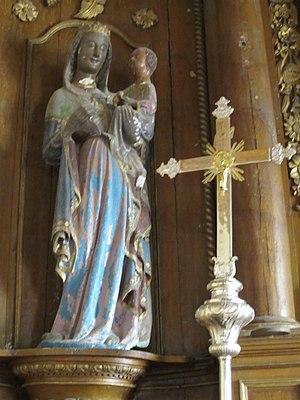
Église Notre-Dame-de-l'Assomption, Le Mesnil-Gilbert
Le Mesnil-Gilbert est une commune française, située dans le département de la Manche en région Normandie, peuplée de 136 habitants.